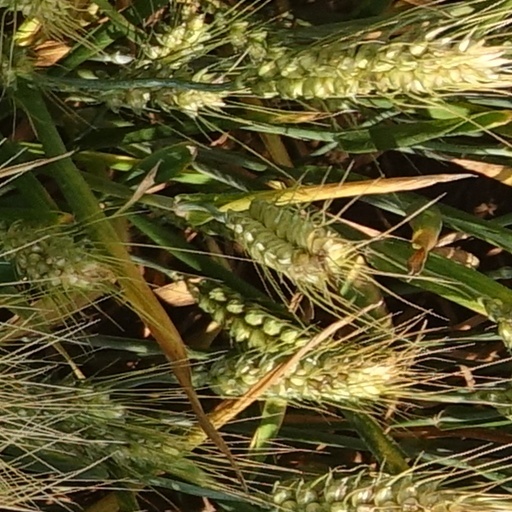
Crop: wheat